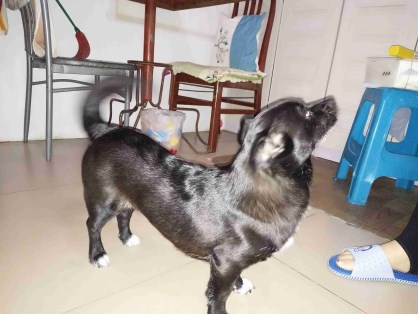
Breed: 3336-n000121-chinese_rural_dog